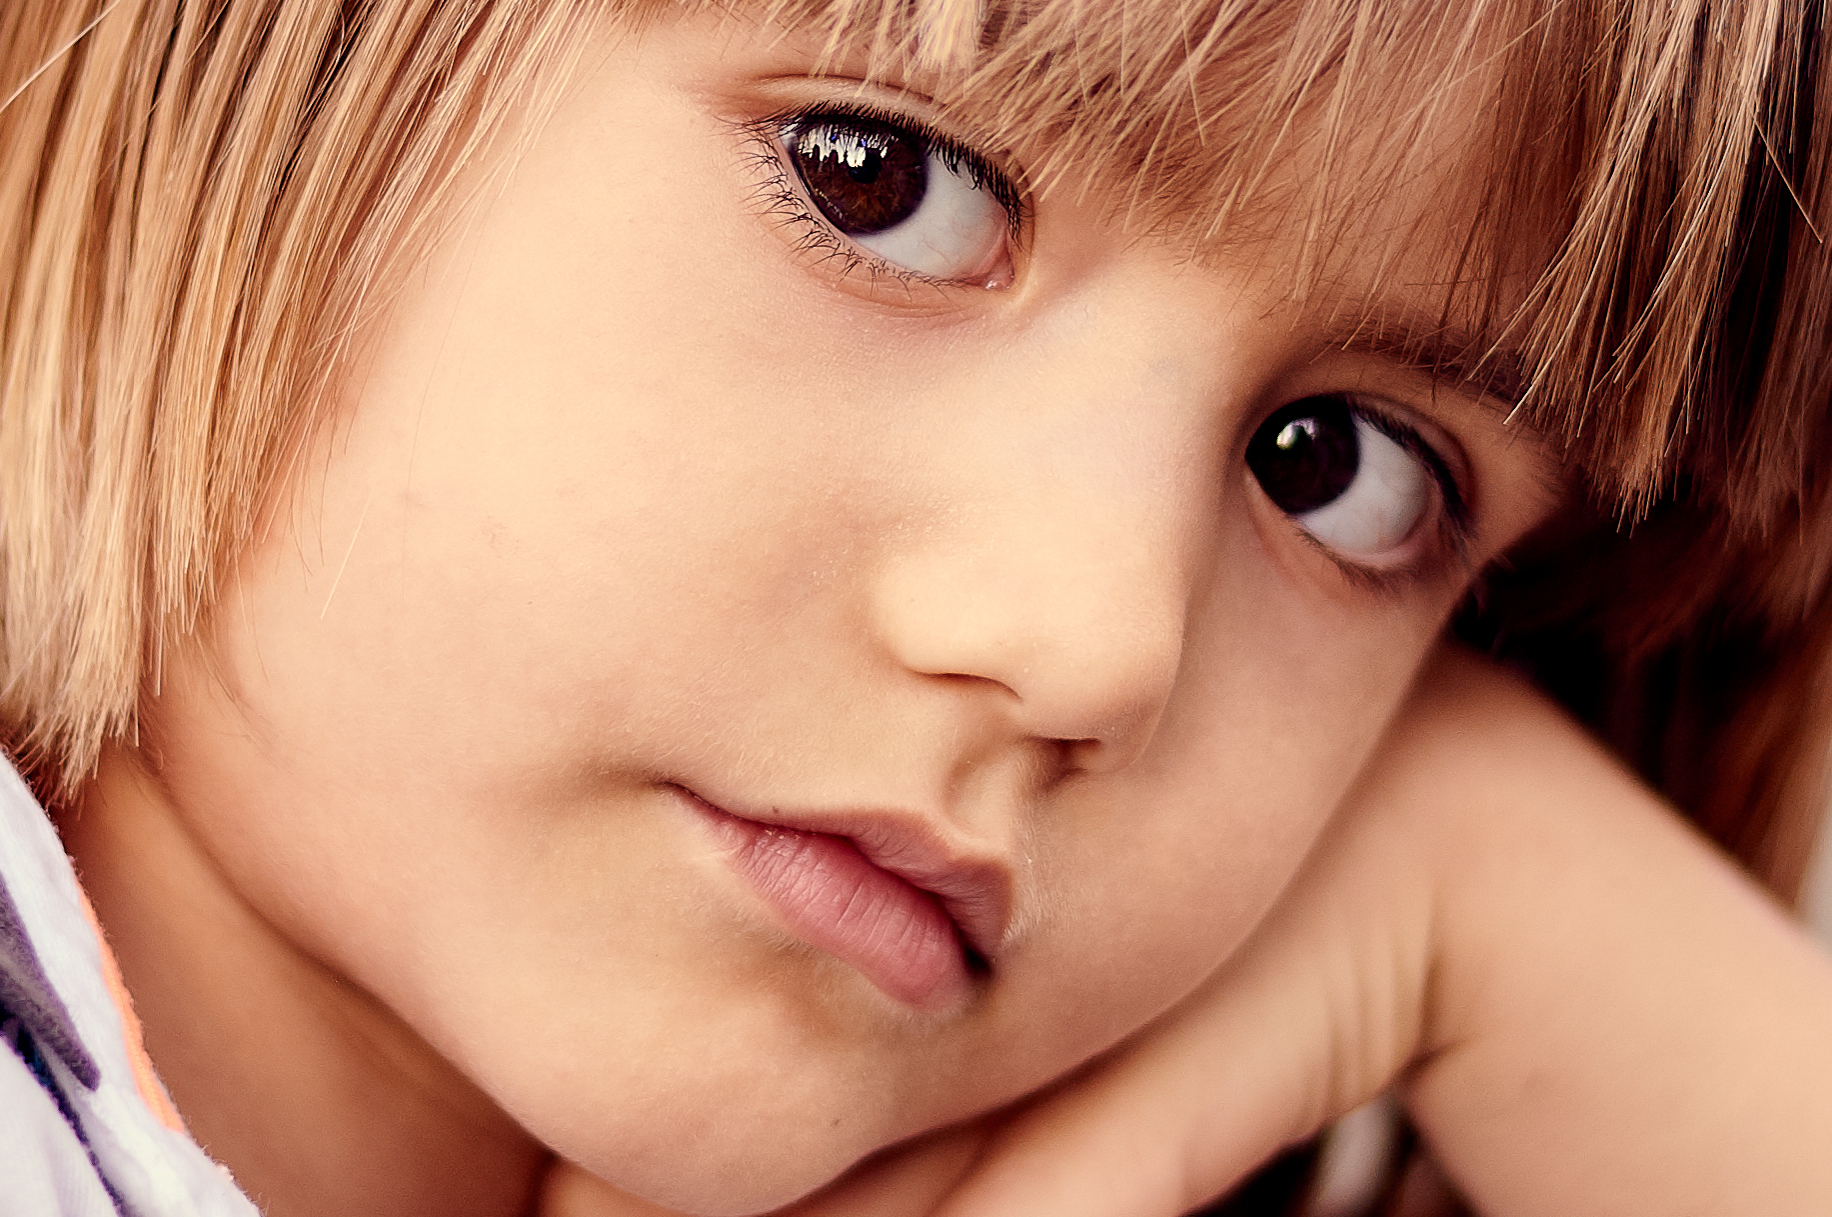
face, hair, child, skin, cheek, nose, close up, eyebrow, beauty, blond, lip, chin, hairstyle, head, eye, organ, forehead, child model, eyelash, portrait photography, photography, mouth, toddler, brown hair, iris, baby, bangs, portrait, smile